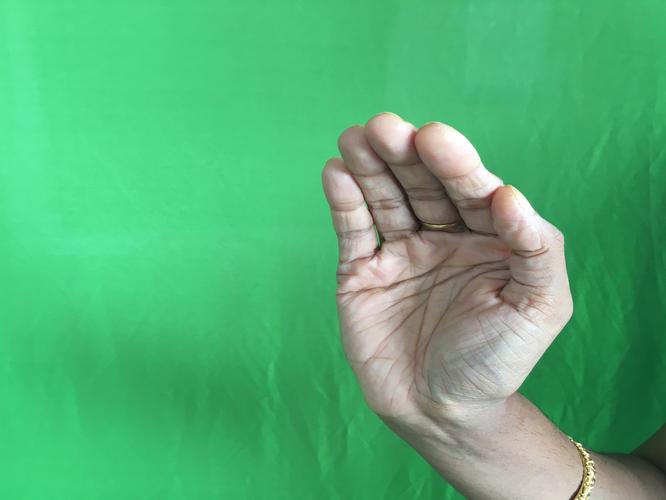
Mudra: Sarpasirsha
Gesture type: single_hand